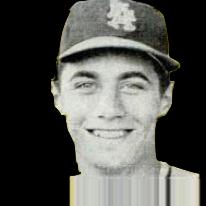
Age: 19